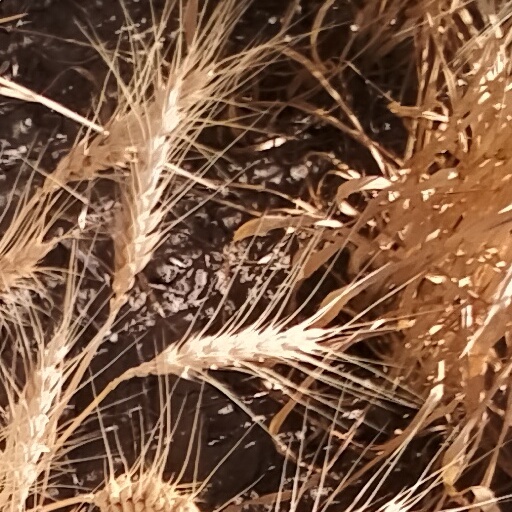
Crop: wheat